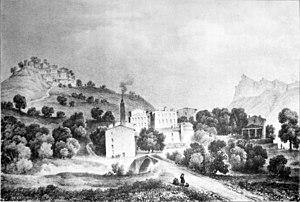
Blacons (Drome) ATTENTION
Mirabel-et-Blacons est une commune française située dans le département de la Drôme, en région Auvergne-Rhône-Alpes. Elle regroupe deux anciens villages.